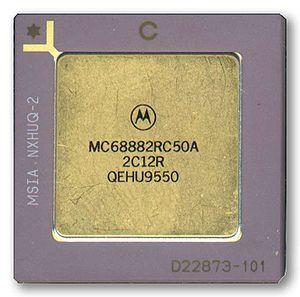
Le Motorola 68881 est un coprocesseur mathématique destiné à travailler en complément à la famille de microprocesseurs m68k de Motorola.
Une unité de calcul en virgule flottante est une partie d'un processeur, spécialement conçue pour effectuer des opérations sur des nombres à virgule flottante.